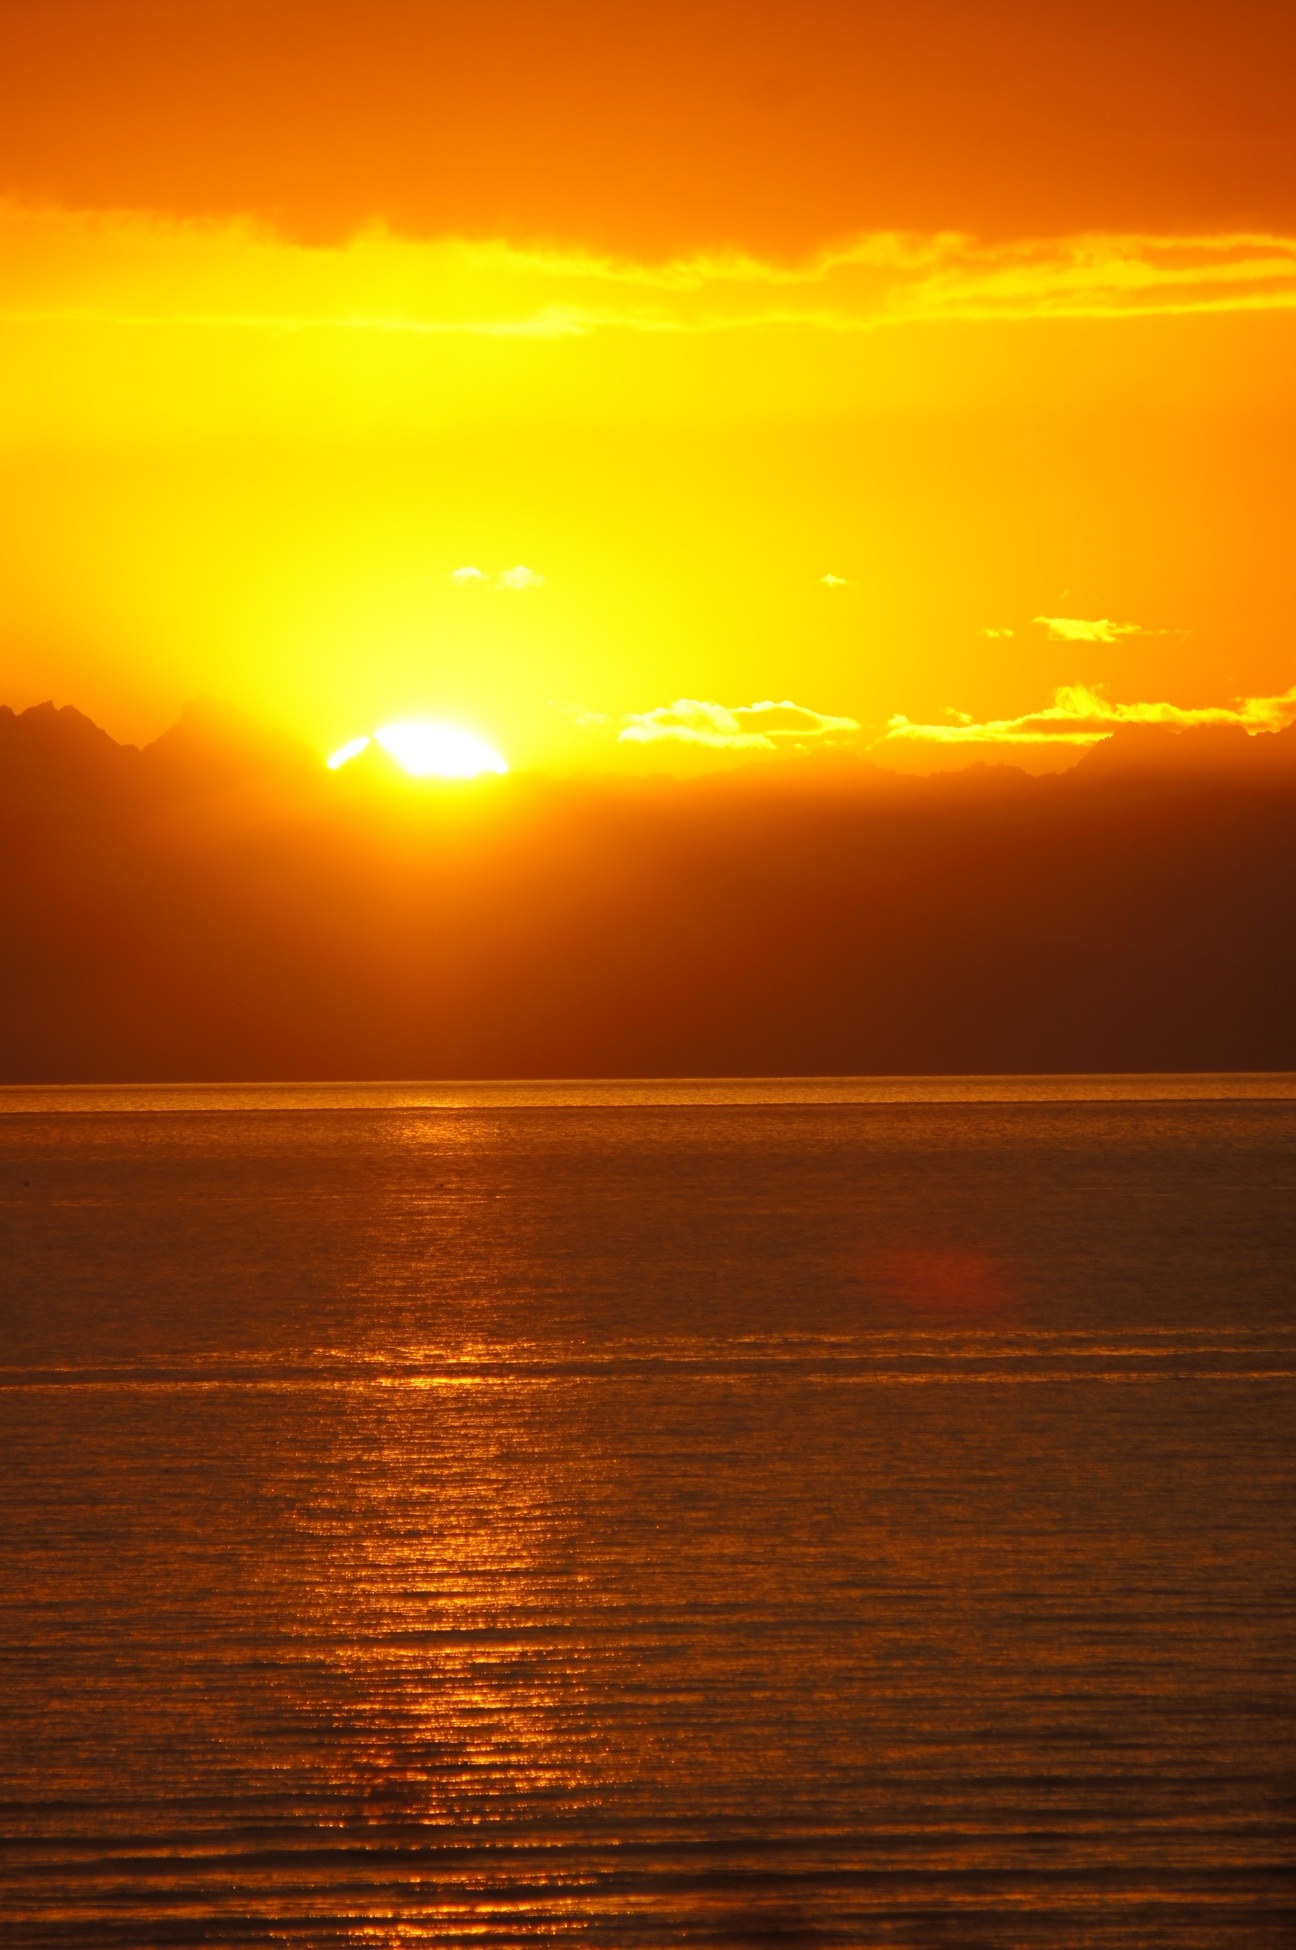
landscape, sea, coast, water, nature, ocean, horizon, glowing, sky, sun, sunrise, sunset, sunlight, morning, shore, adventure, dawn, atmosphere, coastal, summer, vacation, travel, recreation, dusk, evening, scenic, scenery, tourism, outdoors, alaska, afterglow, cook's inlet, red sky at morning